Berkeley balcony collapse

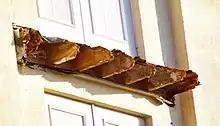
The rotted-off stubs of the LVL joists that had supported the balcony.

Alameda County prosecutors opened up an investigation in the accident on June 25. They stated that involuntary manslaughter charges could be filed. On that day, District Attorney Nancy O'Malley denied that pressure from the Irish community led to the collapse inquiry. On July 3, 2015, the Alameda County Superior Court rejected a restraining order bid by Segue Builders, a construction company, against the examination of evidence. O'Malley had argued the granting of a restraining order would interfere with her duty to investigate the tragedy.